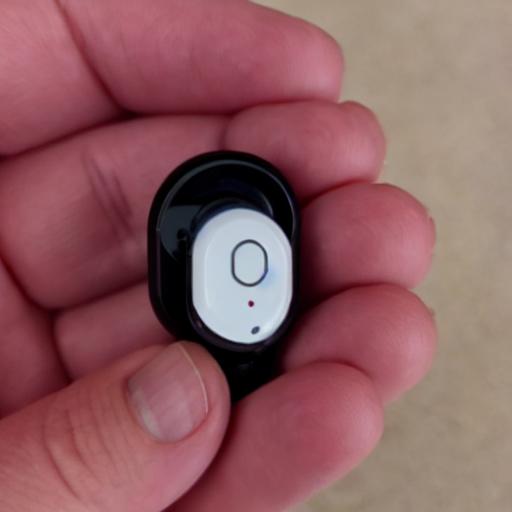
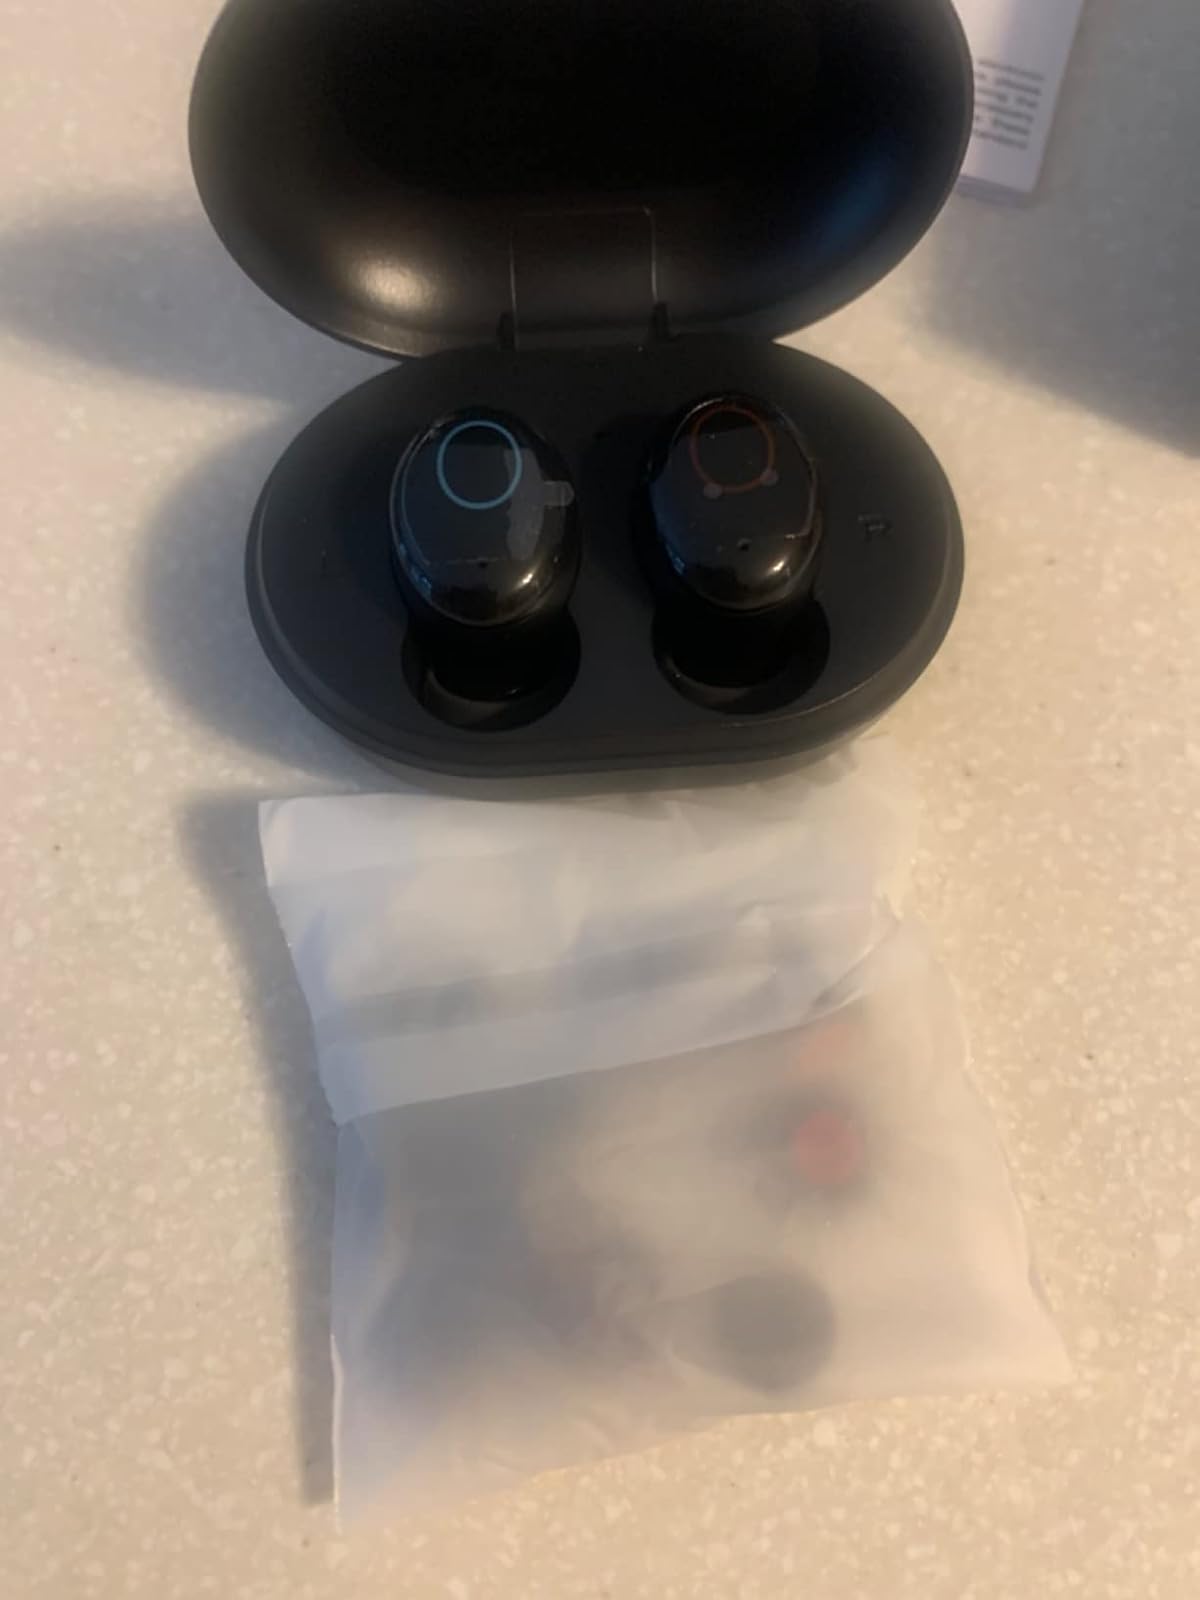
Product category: earbuds
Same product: no